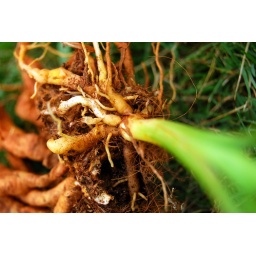
Sarah came over to steal day lilies from the yard to plant at her house